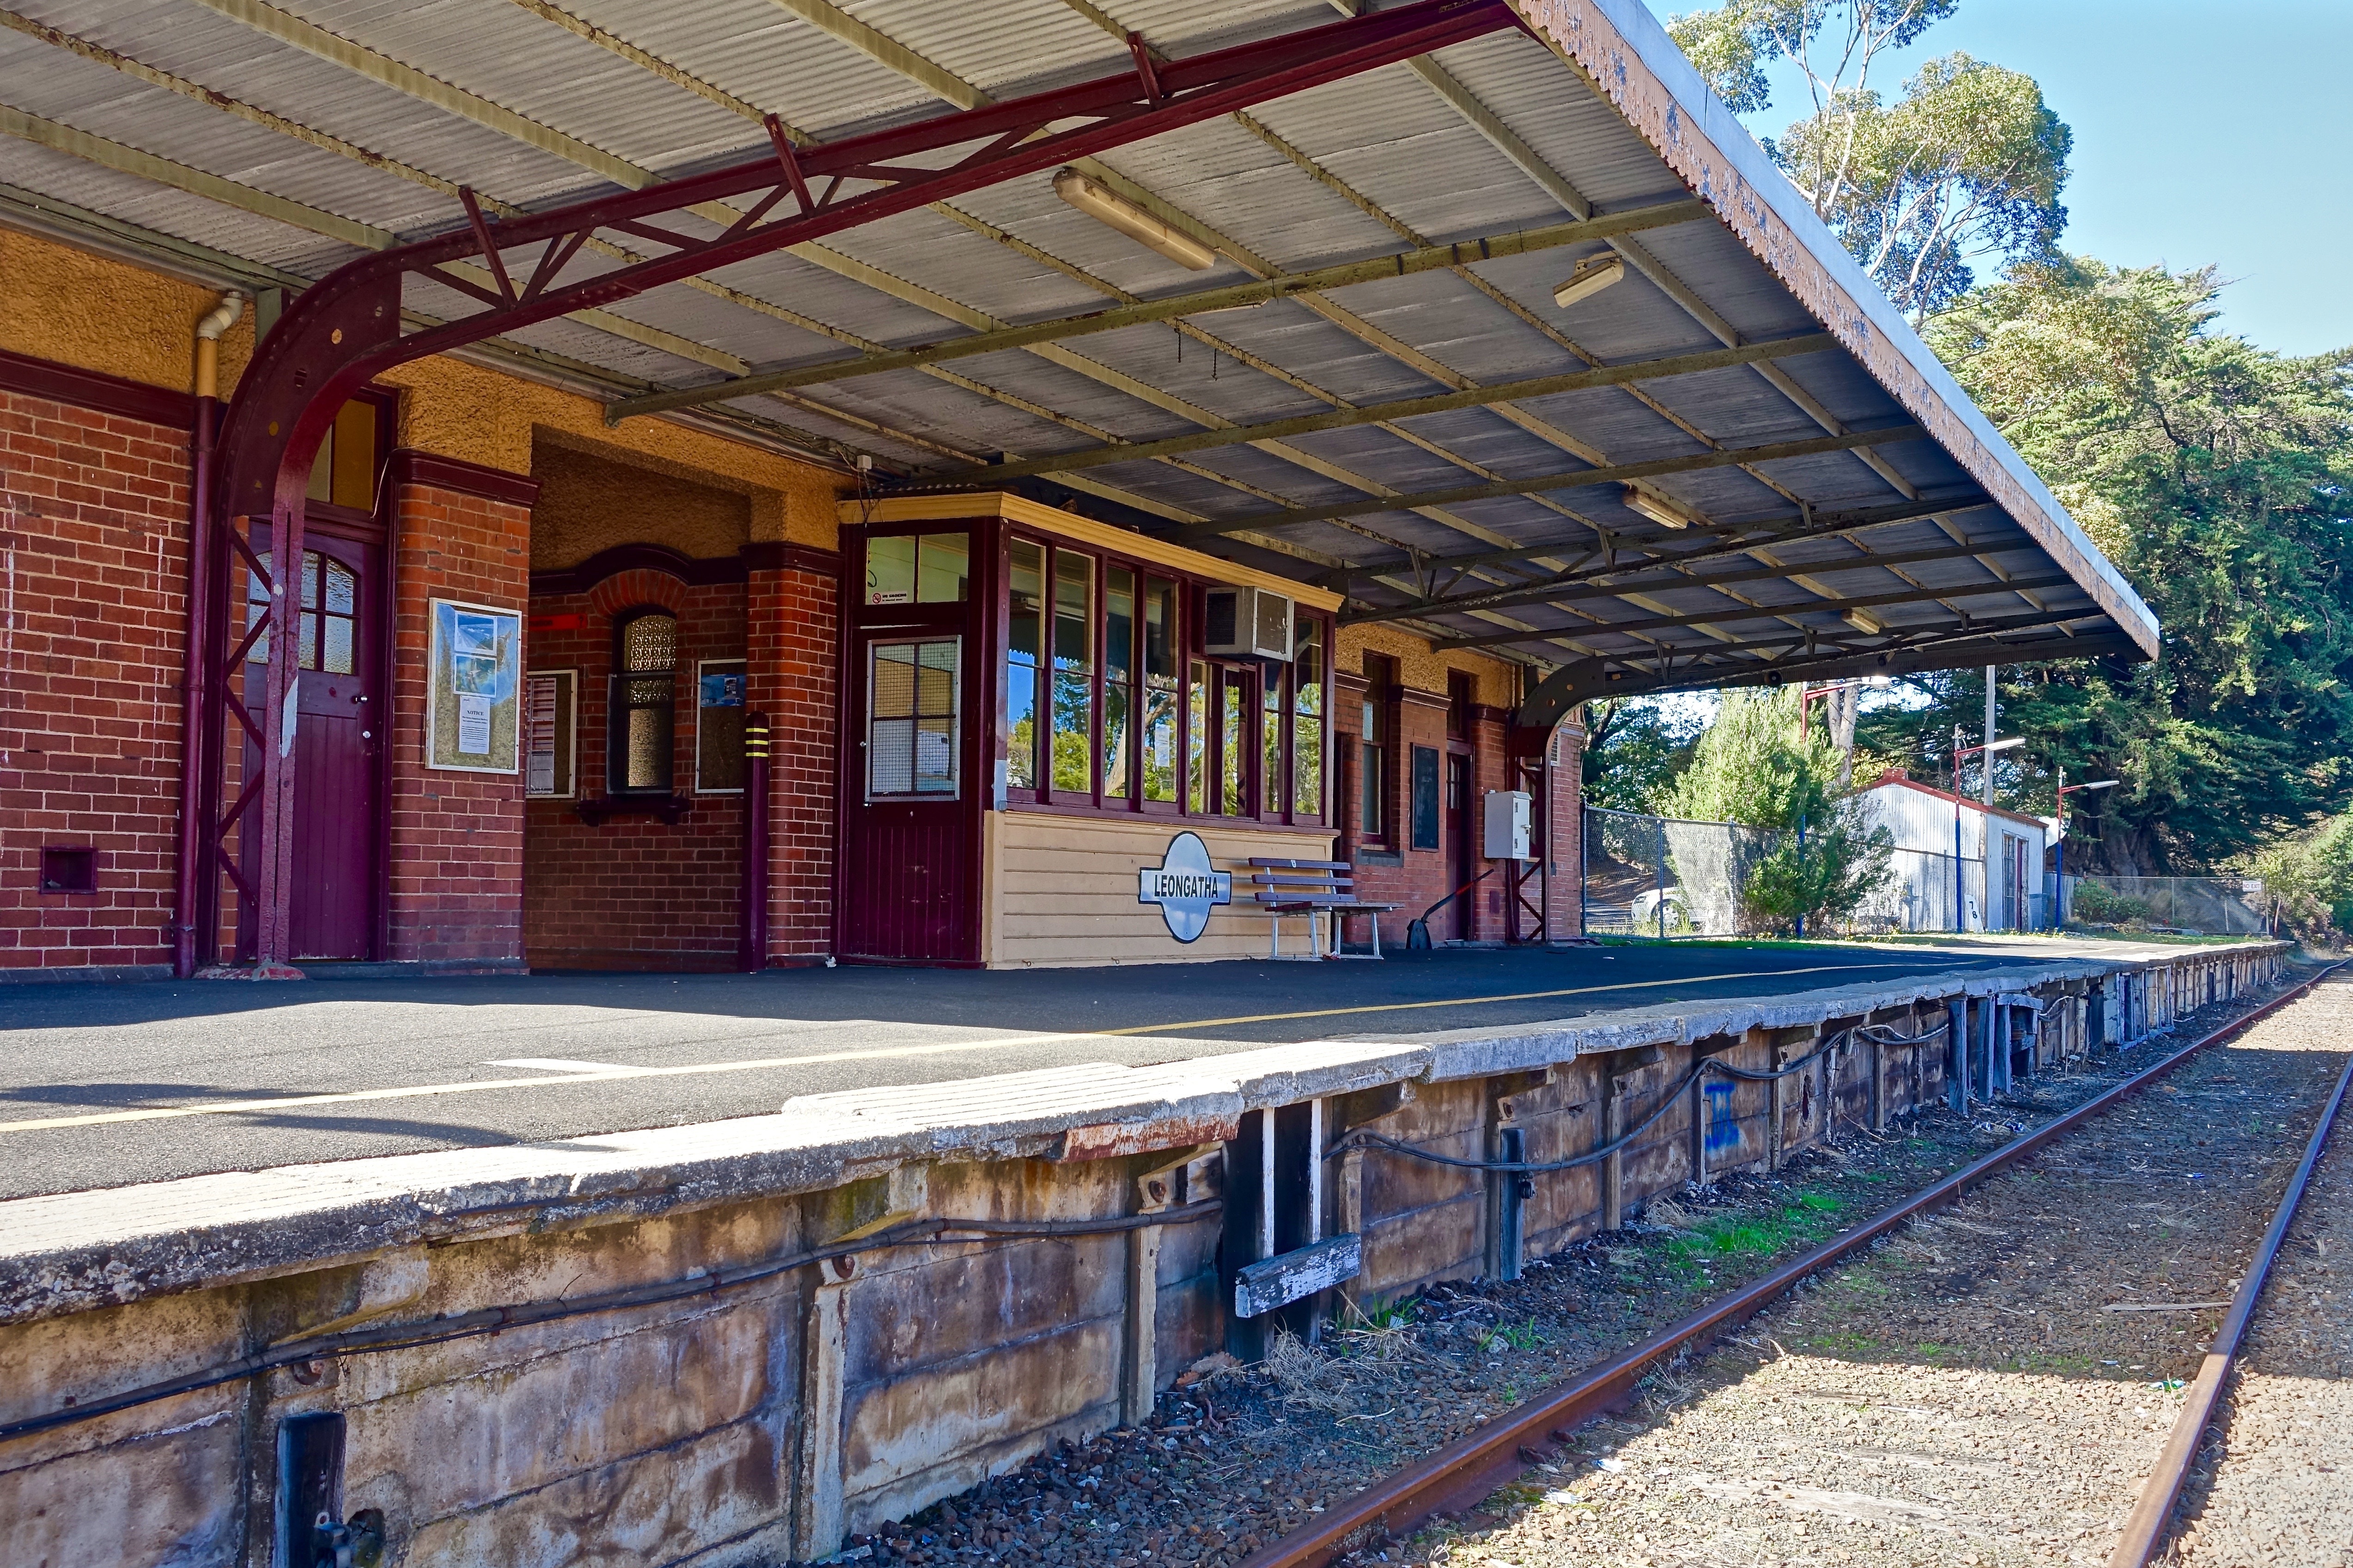
architecture, railroad, train, walkway, transport, cottage, platform, estate, railway station, outdoor structure